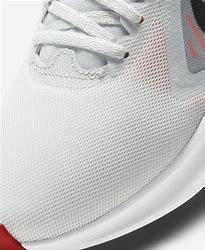
Brand: Nike
Model: Downshifter 10